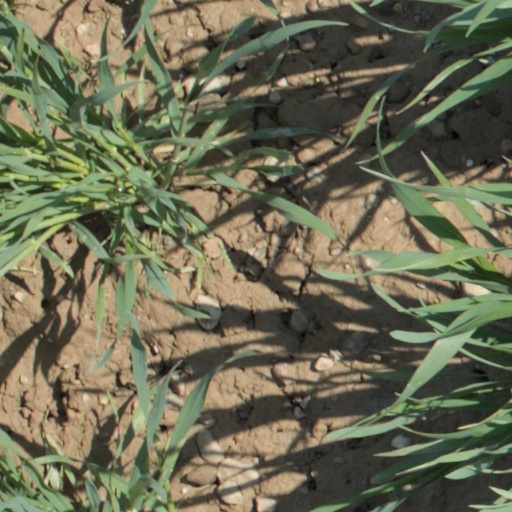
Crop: wheat